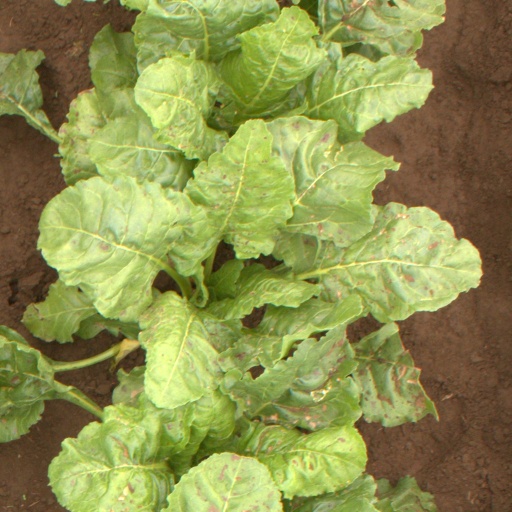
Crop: sugar beet